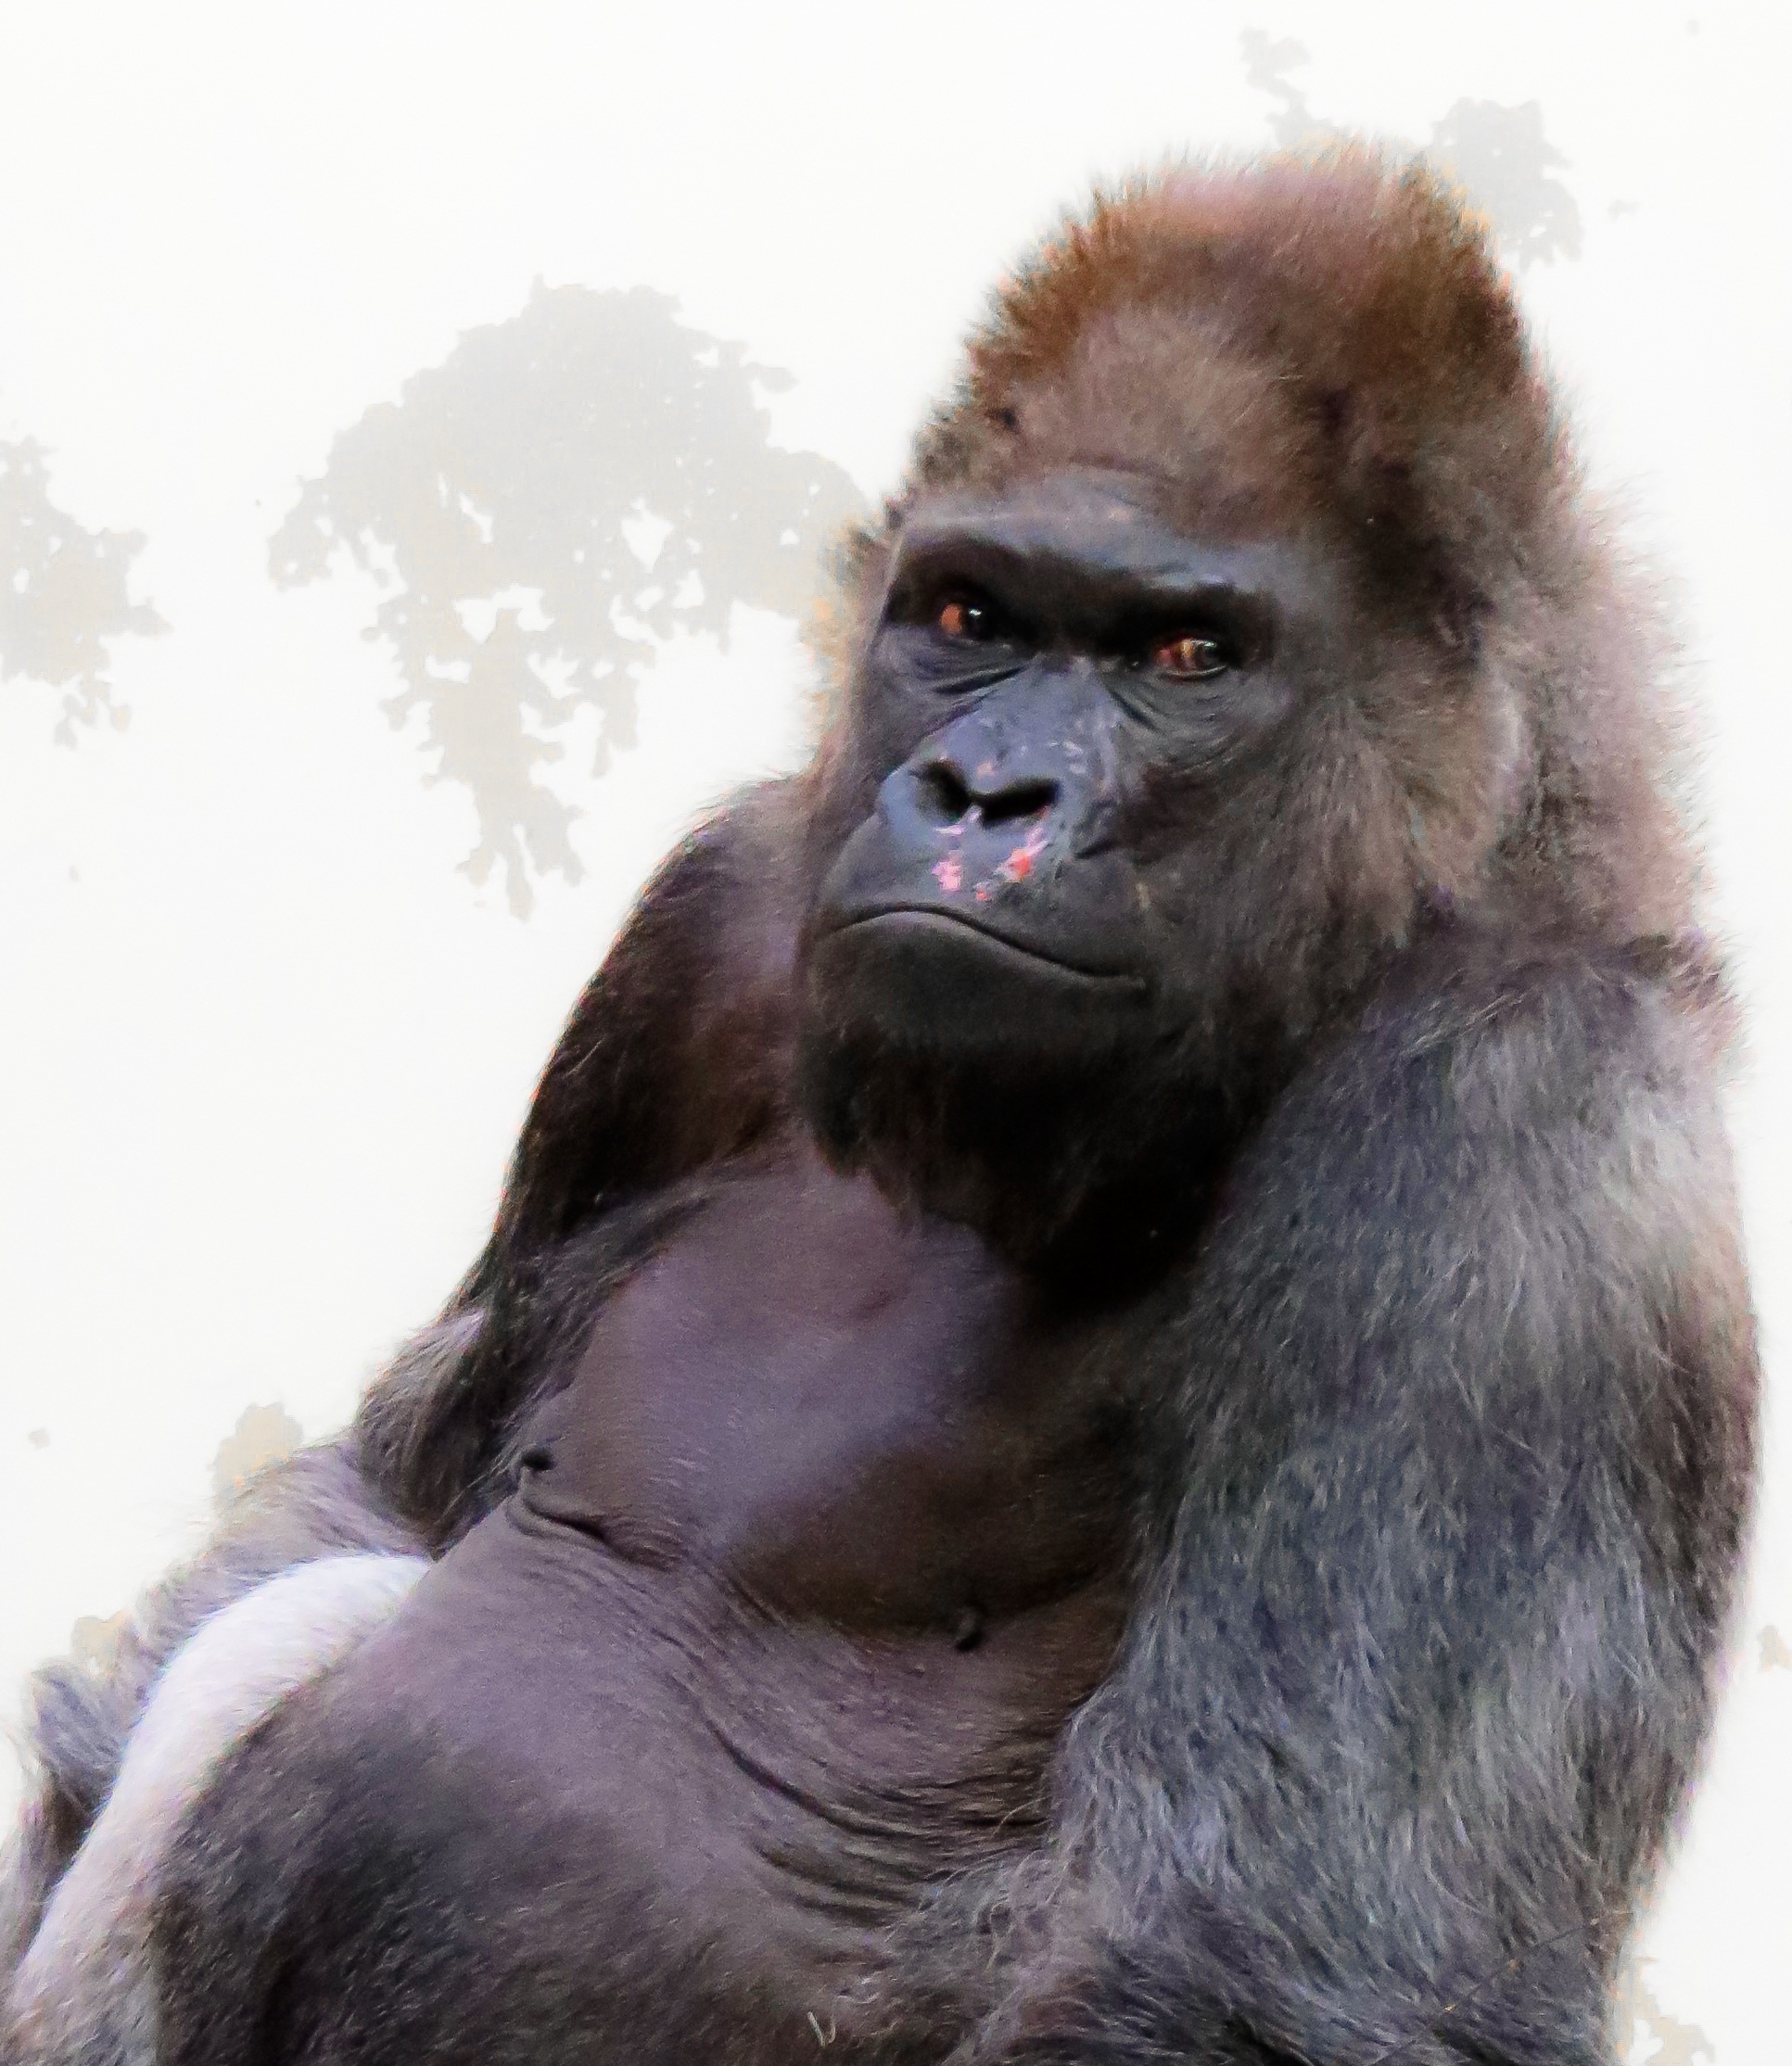
watch, view, animal, wildlife, fur, mammal, monkey, chef, fauna, primate, gorilla, sit, snout, boss, grim, macaque, ernst, old world monkey, western gorilla, great ape, terrestrial animal